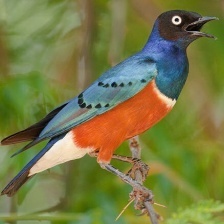
Species: SUPERB STARLING
Scientific name: LAMPROTORNIS SUPERBUS